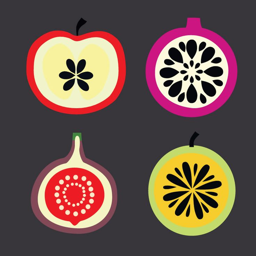
fruits in the dark background